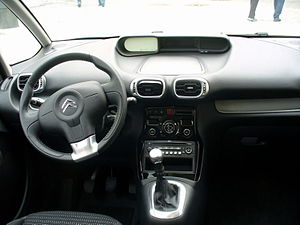
Citroën C3 Picasso / Generelt
Interiør
Citroën C3 Picasso er en personbilsmodel fra det franske bilmærke Citroën, som blev præsenteret på Paris Motor Show i oktober 2008. Den 4,08 meter lange mini-MPV er baseret på PF1-platformen fra Peugeot 207 og anden generation af Citroën C3. Efter Xsara Picasso, C8 og C4 Picasso er C3 Picasso den fjerde aktuelle MPV fra Citroën. Der bygges årligt 110.000 eksemplarer af C3 Picasso på fabrikken i Trnava i Slovakiet.